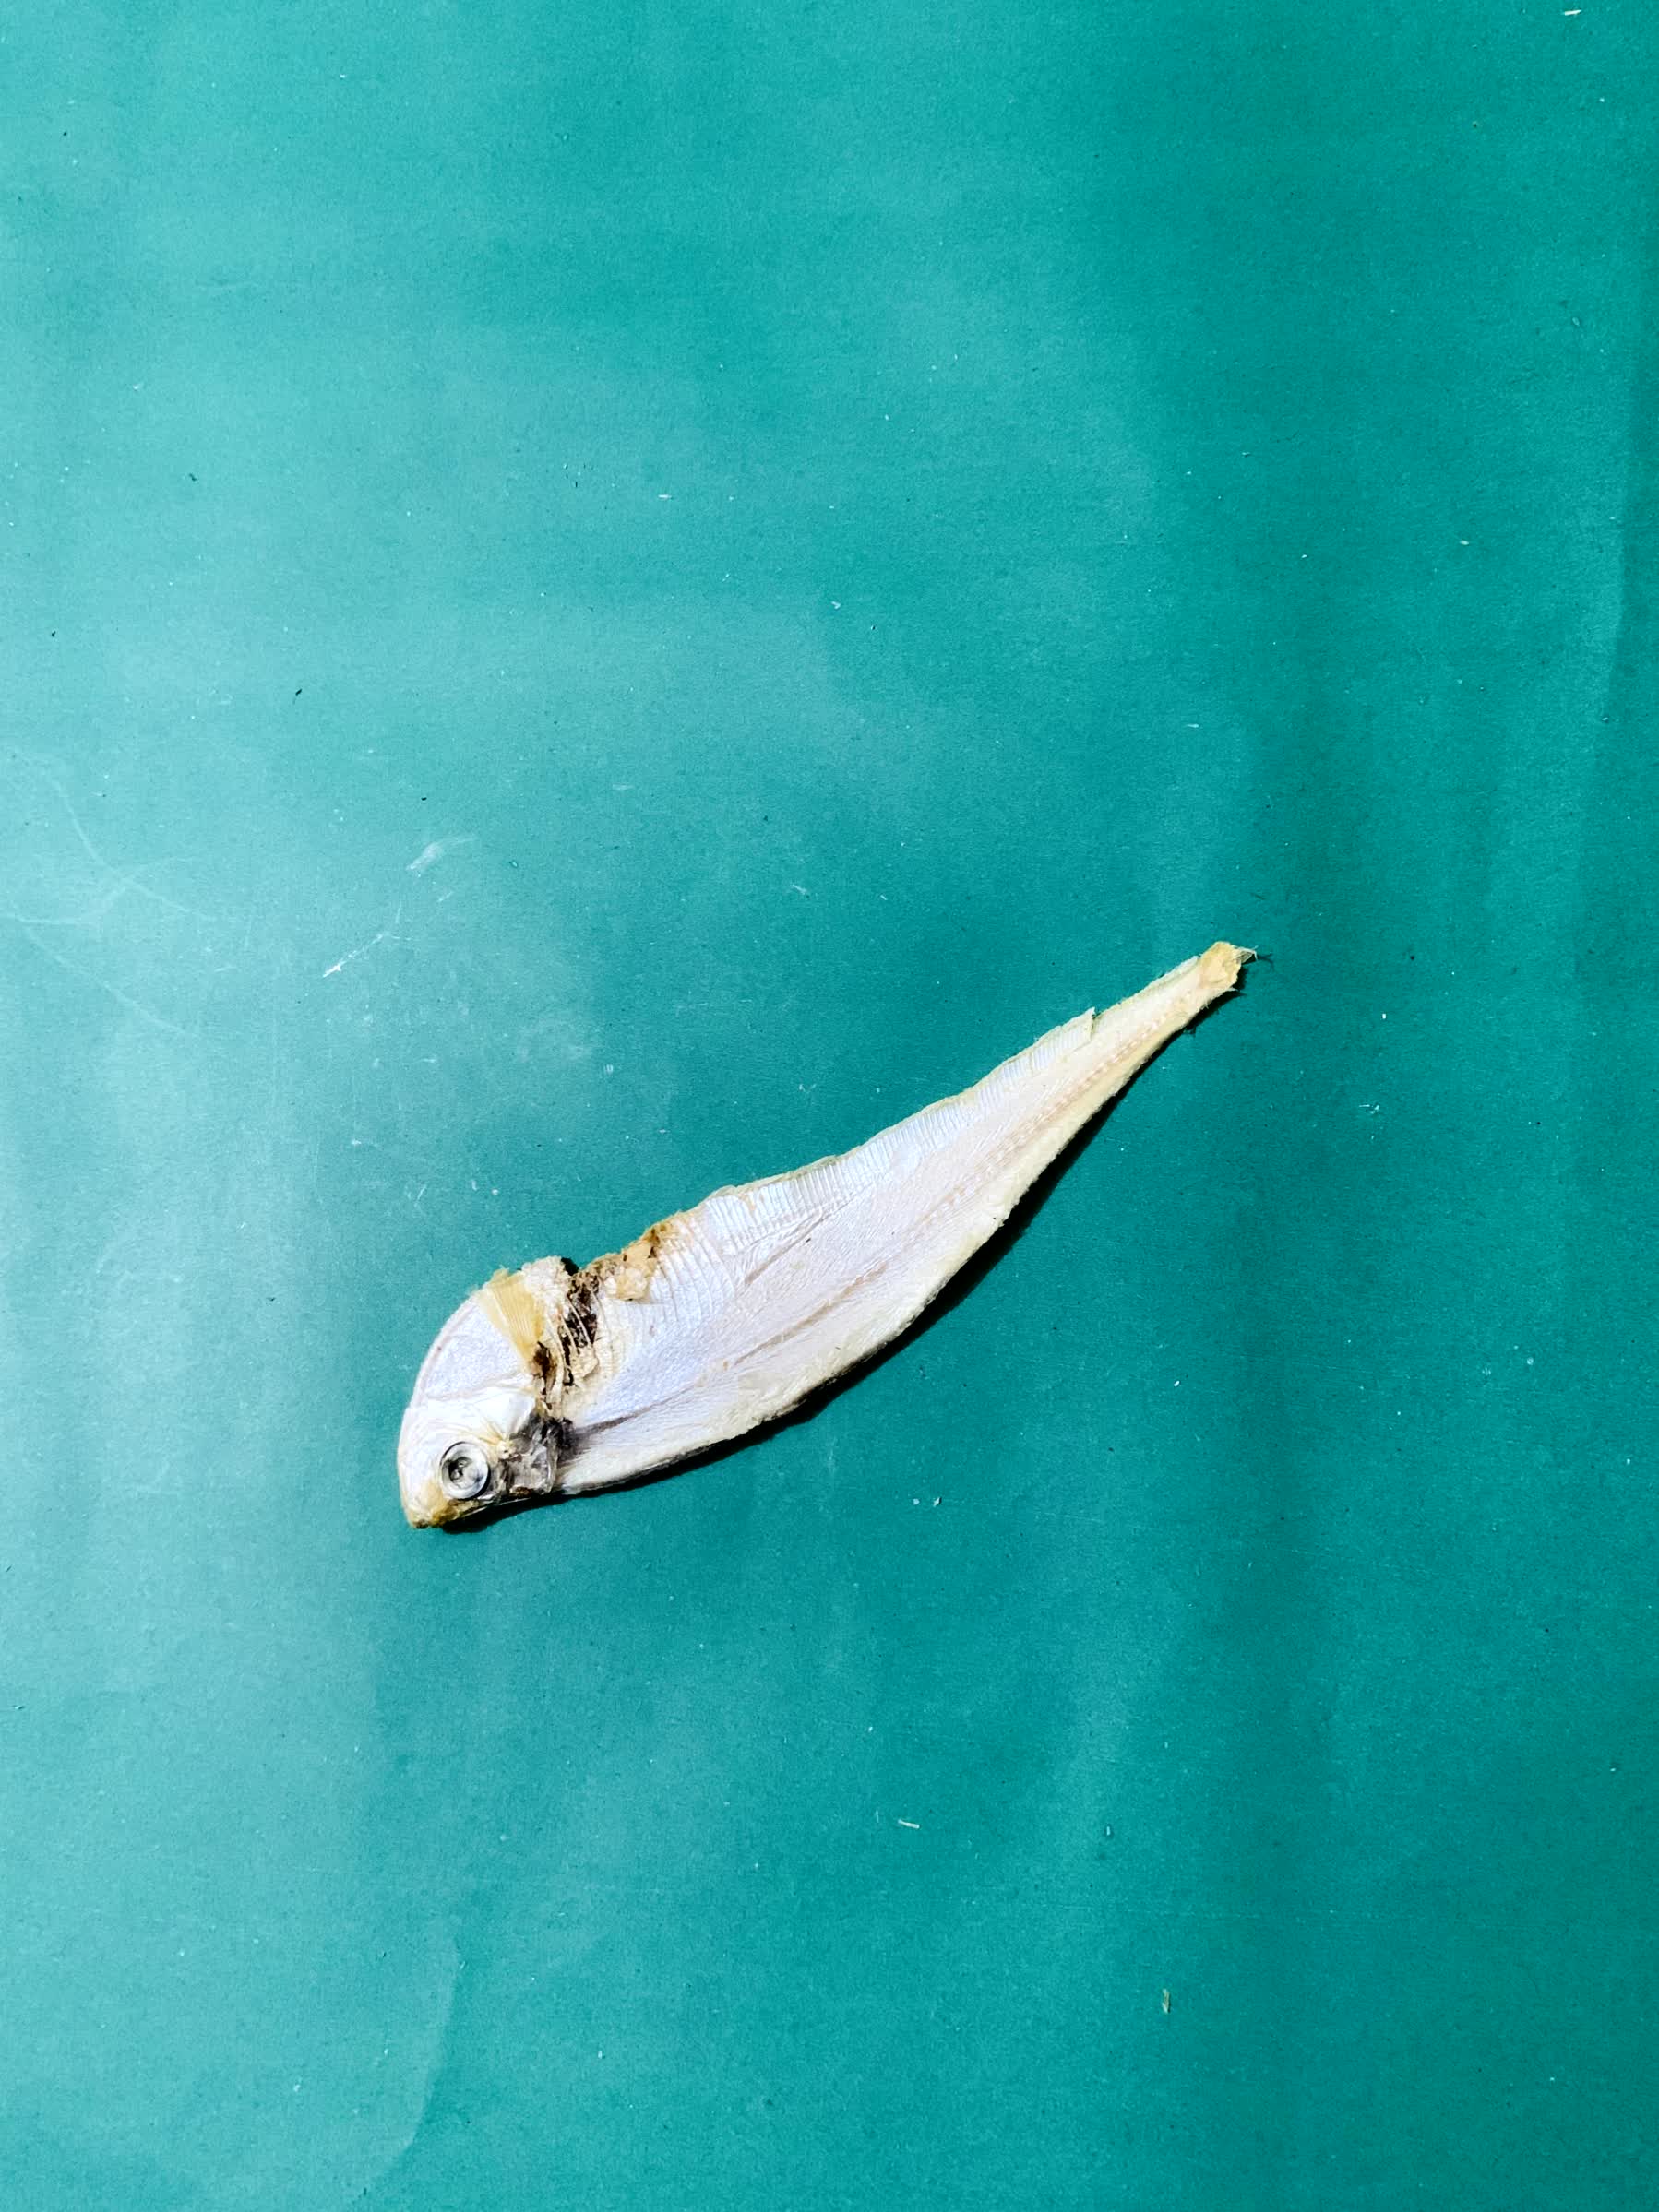
Species: Shukna Feuwa